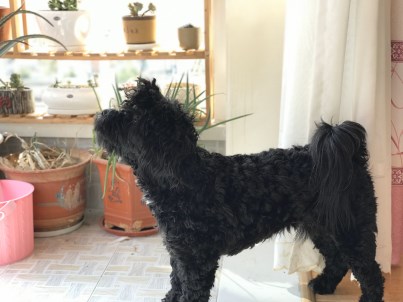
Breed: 7449-n000128-teddy